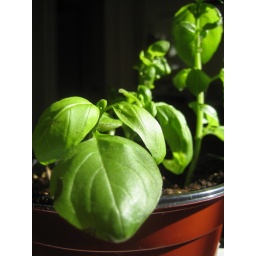
Recovering in the sun after a freak accident with the fruit basket